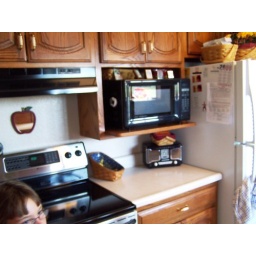
Grandpa &amp;amp; Grandma's old house in the country - remodeled - the kitchen